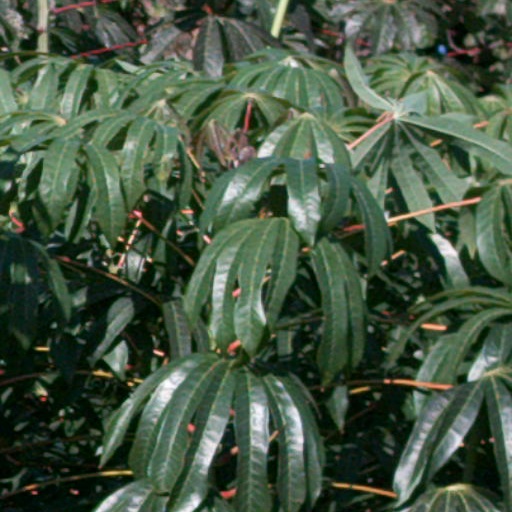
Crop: cassava